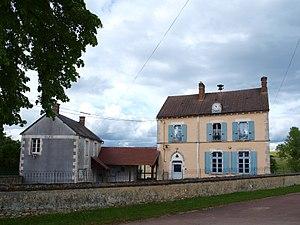
Sementron (Yonne, France) , hameau de Coulon: la mairie.
Sementron est une commune française située dans le département de l'Yonne en région Bourgogne-Franche-Comté.